John Heywood

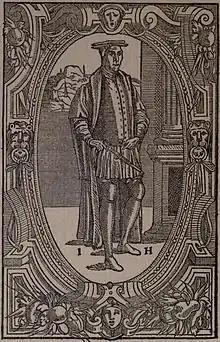
Heywood portrait 1556

John Heywood was an English writer known for his plays, poems, and collection of proverbs. Although he is best known as a playwright, he was also active as a musician and composer, though no musical works survive. A devout Catholic, he nevertheless served as a royal servant to both the Catholic and Protestant regimes of Henry VIII, Edward VI, Mary I and Elizabeth I.